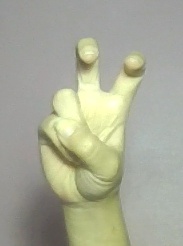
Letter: toot